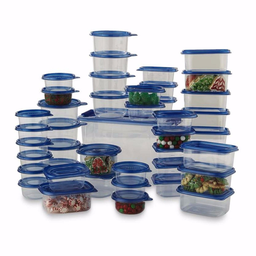
Label: plastic